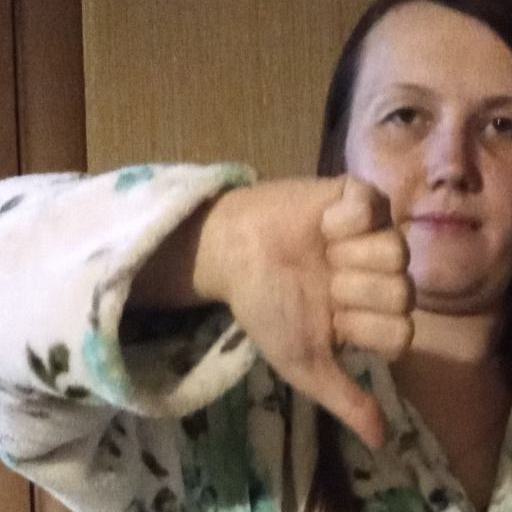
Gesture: dislike